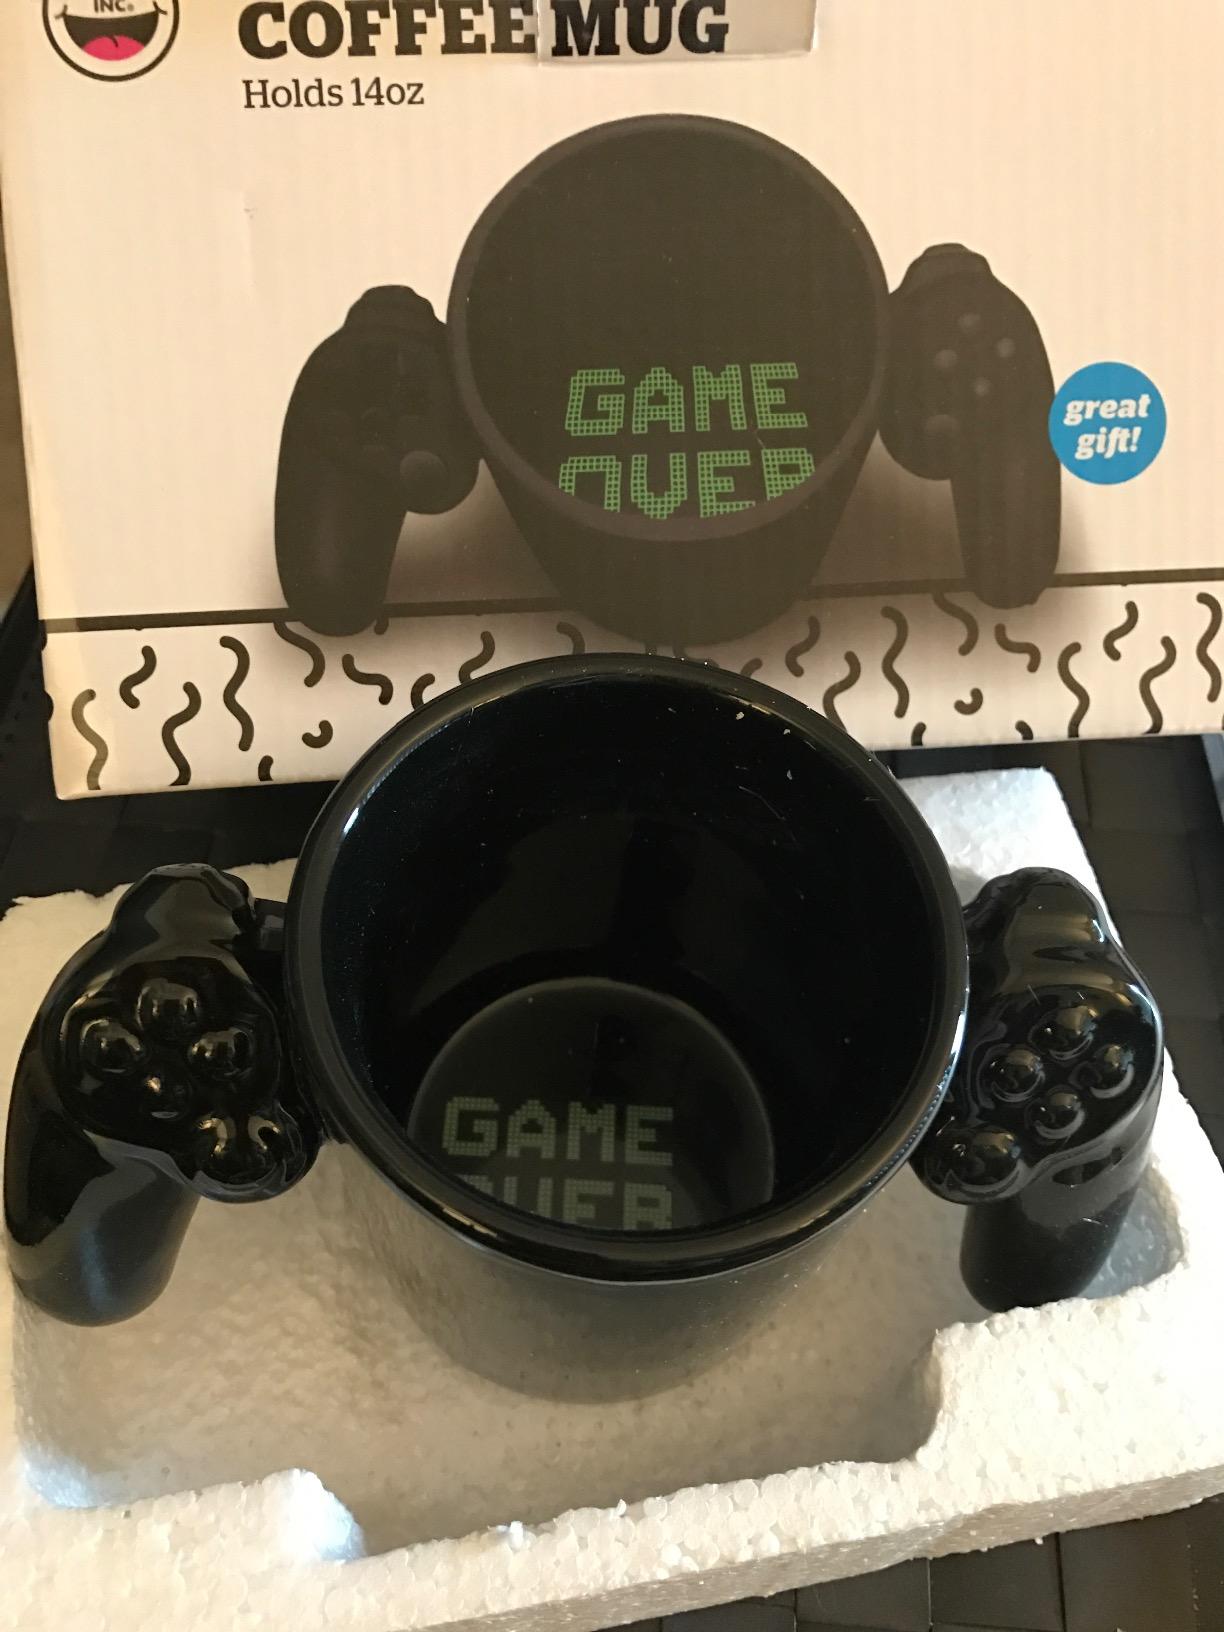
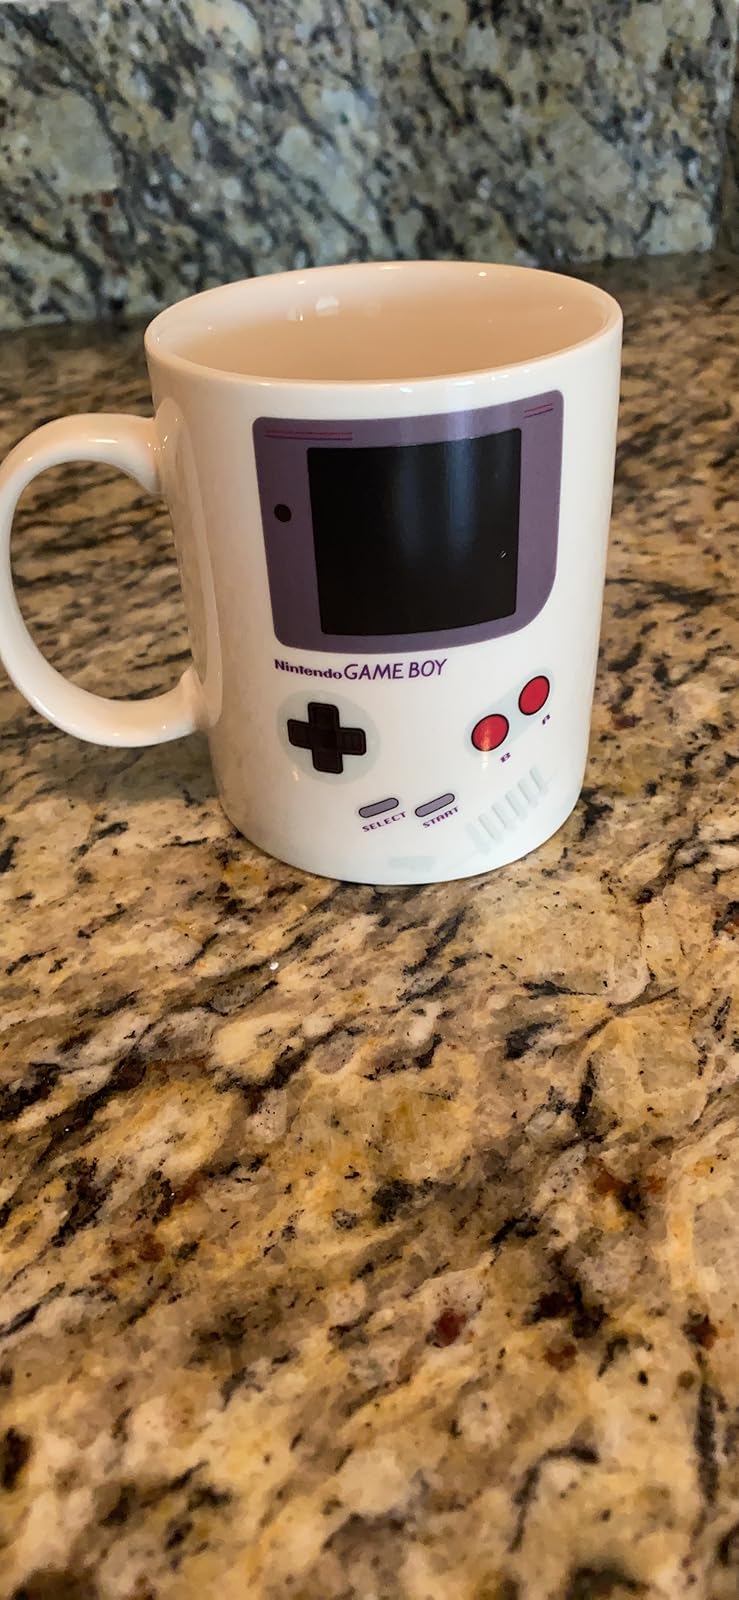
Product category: items_mug
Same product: no